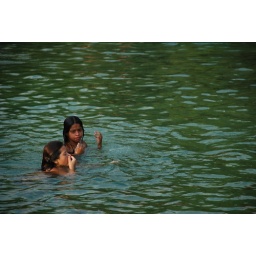
Local girls from Bonito (MS), Brazil, swimming in Formoso river